Miss Universe Colombia 2020

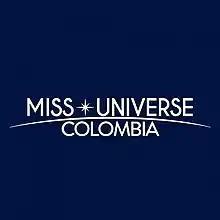

Miss Universe Colombia 2020 was the first Miss Universe Colombia pageant, held at the Pabellón de Cristal in Barranquilla, Colombia, on November 16, 2020.